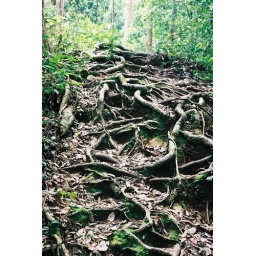
The road made by root of a tree